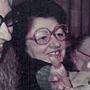
Age: 68